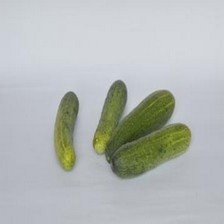
Label: cucumber